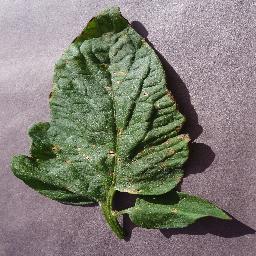
Label: Tomato___Target_Spot